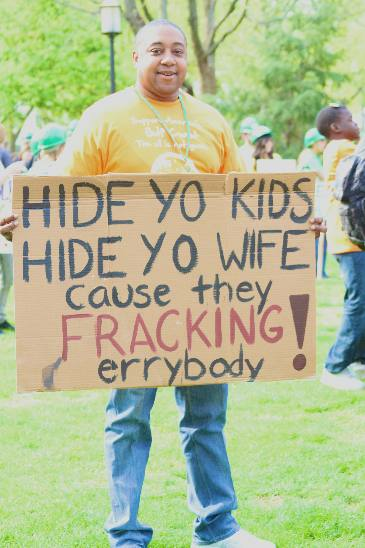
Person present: Yes